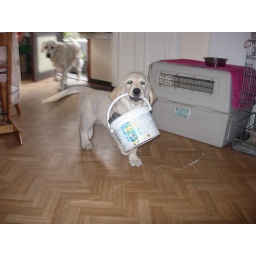
Alix is a female golden retriever and a service dog in training. Picture taken by her foster family.